Greater Toronto Area

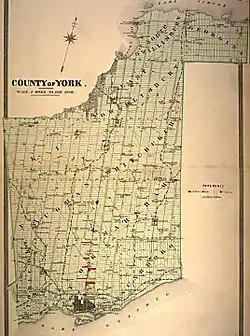
Although the original boundaries of York County encompassed nearly all of the GTA, by 1851, its boundaries had been reduced to the present-day City of Toronto and York Region as depicted on the 1871 map.

The area would later become very crucial for its series of trails and water routes that led from northern and western Canada to the Gulf of Mexico. Known as the "Toronto Passage", it followed the Humber River, as an important overland shortcut between Lake Ontario, Lake Simcoe and the upper Great Lakes. For this reason the area, under French fur traders, became a major part of the North American fur trade. The French would later establish three trading forts, Magasin Royal in the 1720s, although abandoned within the decade, Fort Toronto in 1750 and Fort Rouillé in 1751. During the Seven Years' War both forts were abandoned but Fort Toronto was later renovated. Fort Rouillé was burnt down after the Battle of Fort Niagara in 1759 by the French garrison during the French and Indian War.